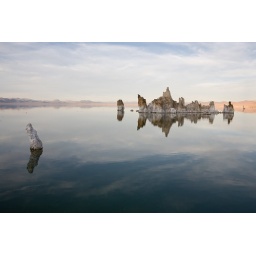
An alkaline and hypersaline lake in California, United States that is a critical nesting habitat for several bird species.